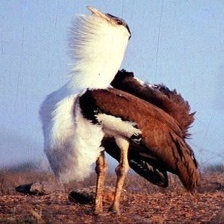
Species: INDIAN BUSTARD
Scientific name: ARDEOTIS NIGRICEPS